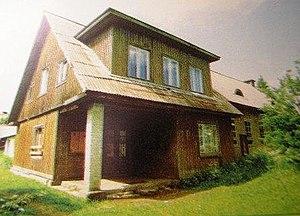
Aruküla est un petit bourg d'Estonie de la région d'Harju. C'est le centre administratif de la commune de Raasiku. Sa population était de 2 016 habitants au 1ᵉʳ janvier 2013.